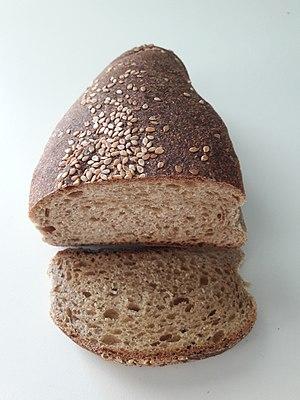
Pain noir de Castelvetrano
Le pain noir de Castelvetrano est un pain de tradition antique produit à Castelvetrano, dans la province de Trapani.